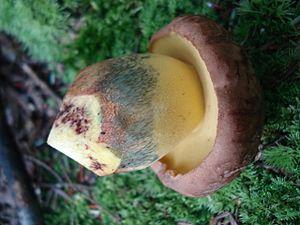
Aucune garantie d'exactitude ne peut être offerte par la liste contenue dans cet article.